History of Alagoas

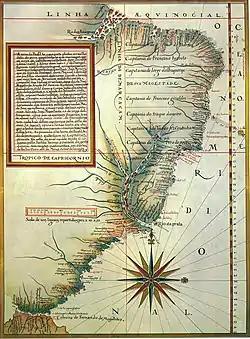
Map by Luís Teixeira (c. 1574) showing the division of Portuguese America into captaincies. The Tordesillas line is shifted ten degrees further west.

Barra Grande must have been the first point in the territory of Alagoas visited by the Portuguese explorers, on the occasion of Américo Vespúcio's journey, in 1501. Although there is no reference to that port, excellent for the reception of ships coming from the north to the south, it is believed to have been the first contact with the land of Alagoas. On September 29, Vespúcio sighted a river that he called São Miguel; on October 4, he renamed the newly discovered river São Francisco, which today borders Sergipe and Alagoas.